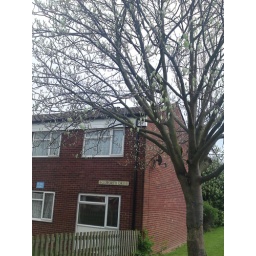
this tree by the bus stop is part of my spring watch